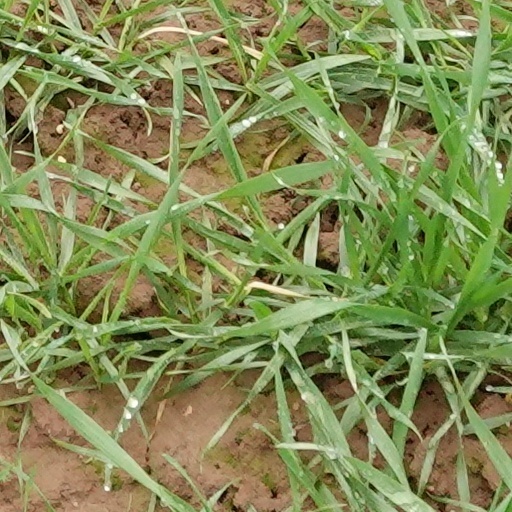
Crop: wheat